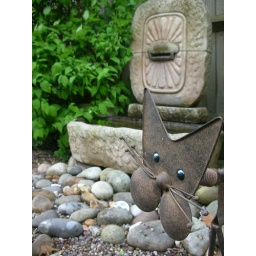
This brass cat looks so at home in my garden, unfortunately the birds don't seem to care